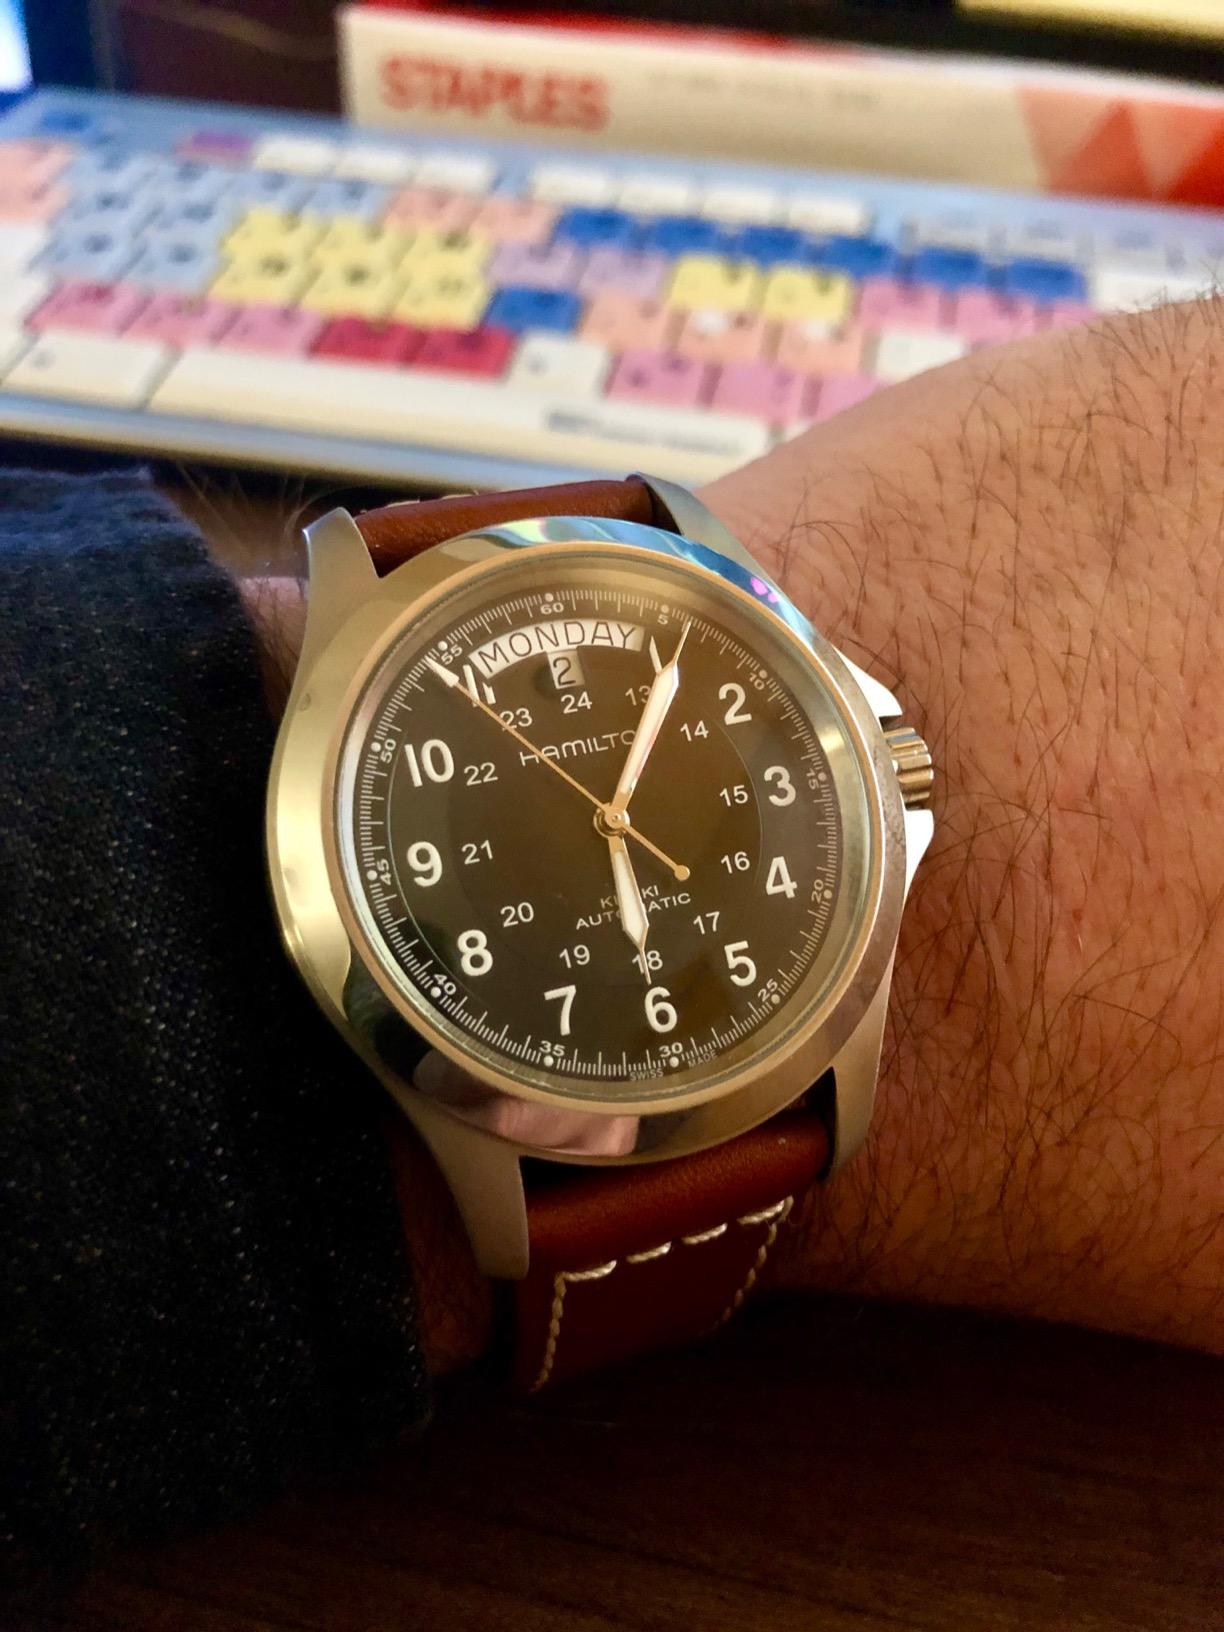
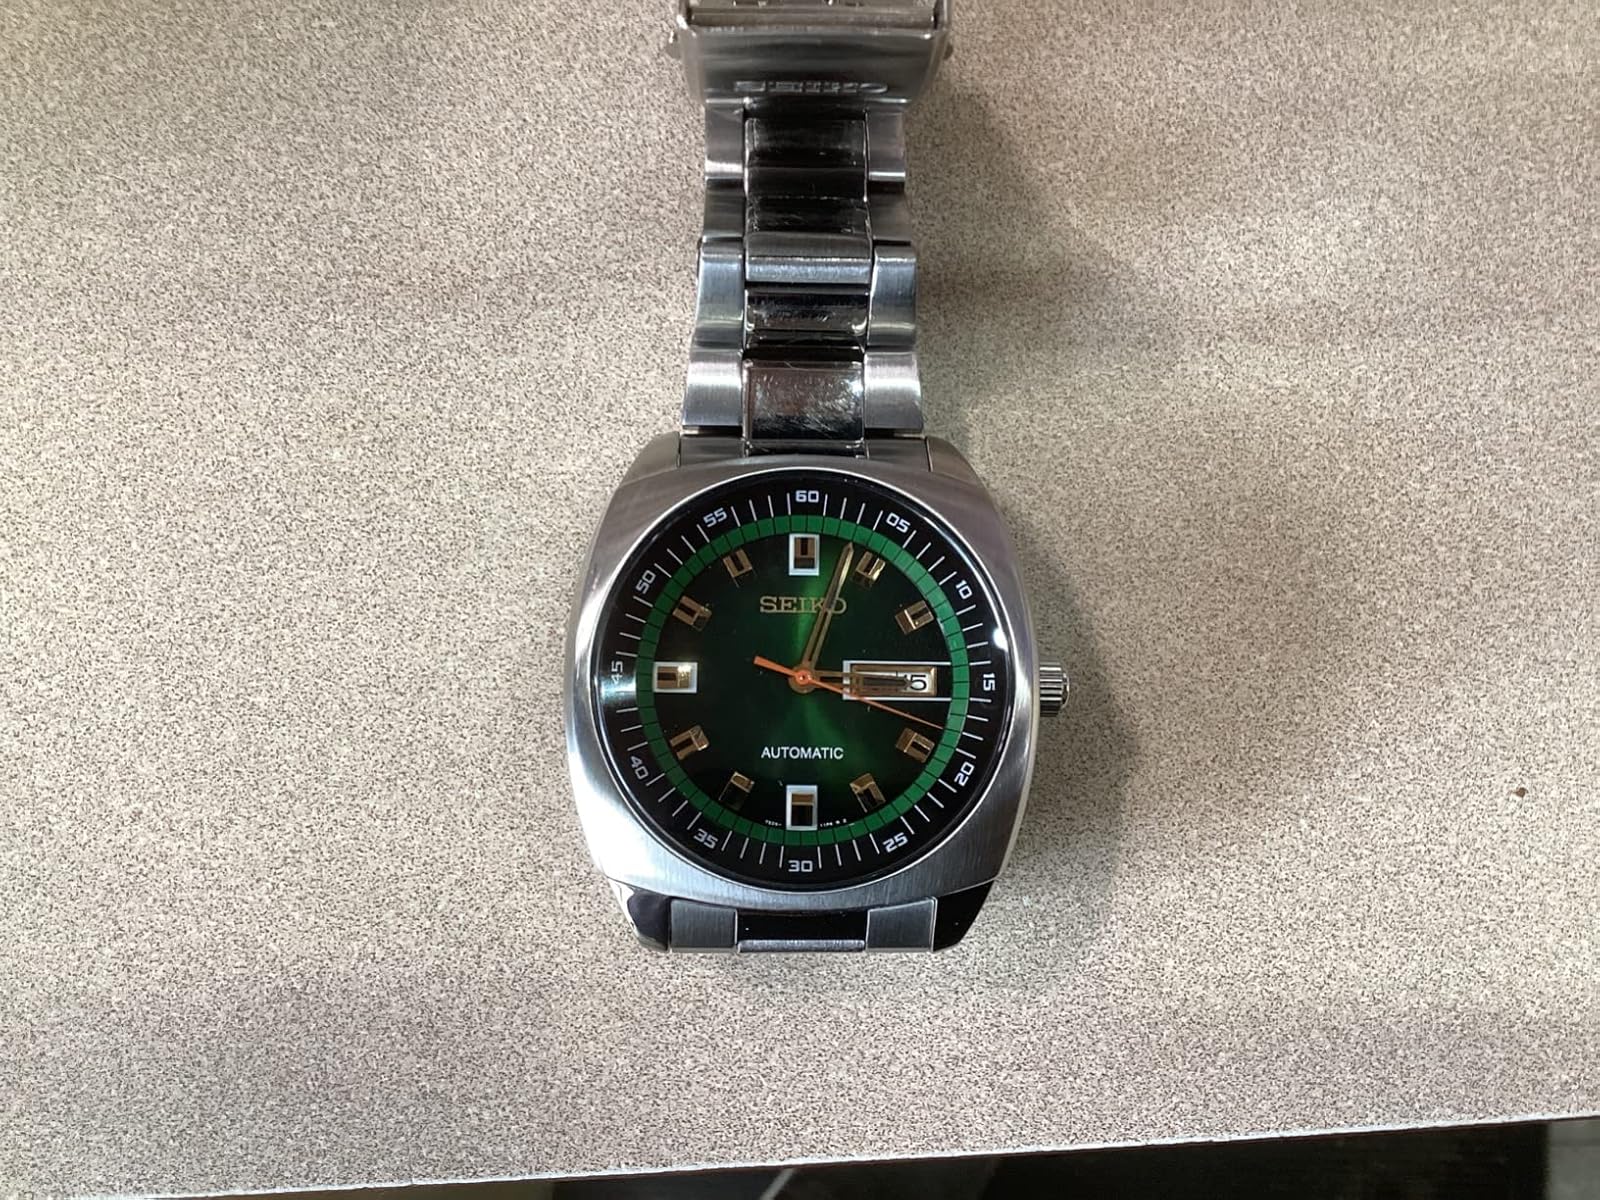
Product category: accessories_watch
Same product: no